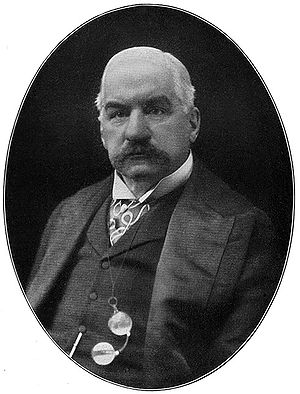
J.P. Morgan
J. P. Morgan i
John Pierpont Morgan var en amerikansk finansmand, bankmand, filantrop og kunstsamler som dominerede korporativ finans og industriel konsolidering i sin tid.